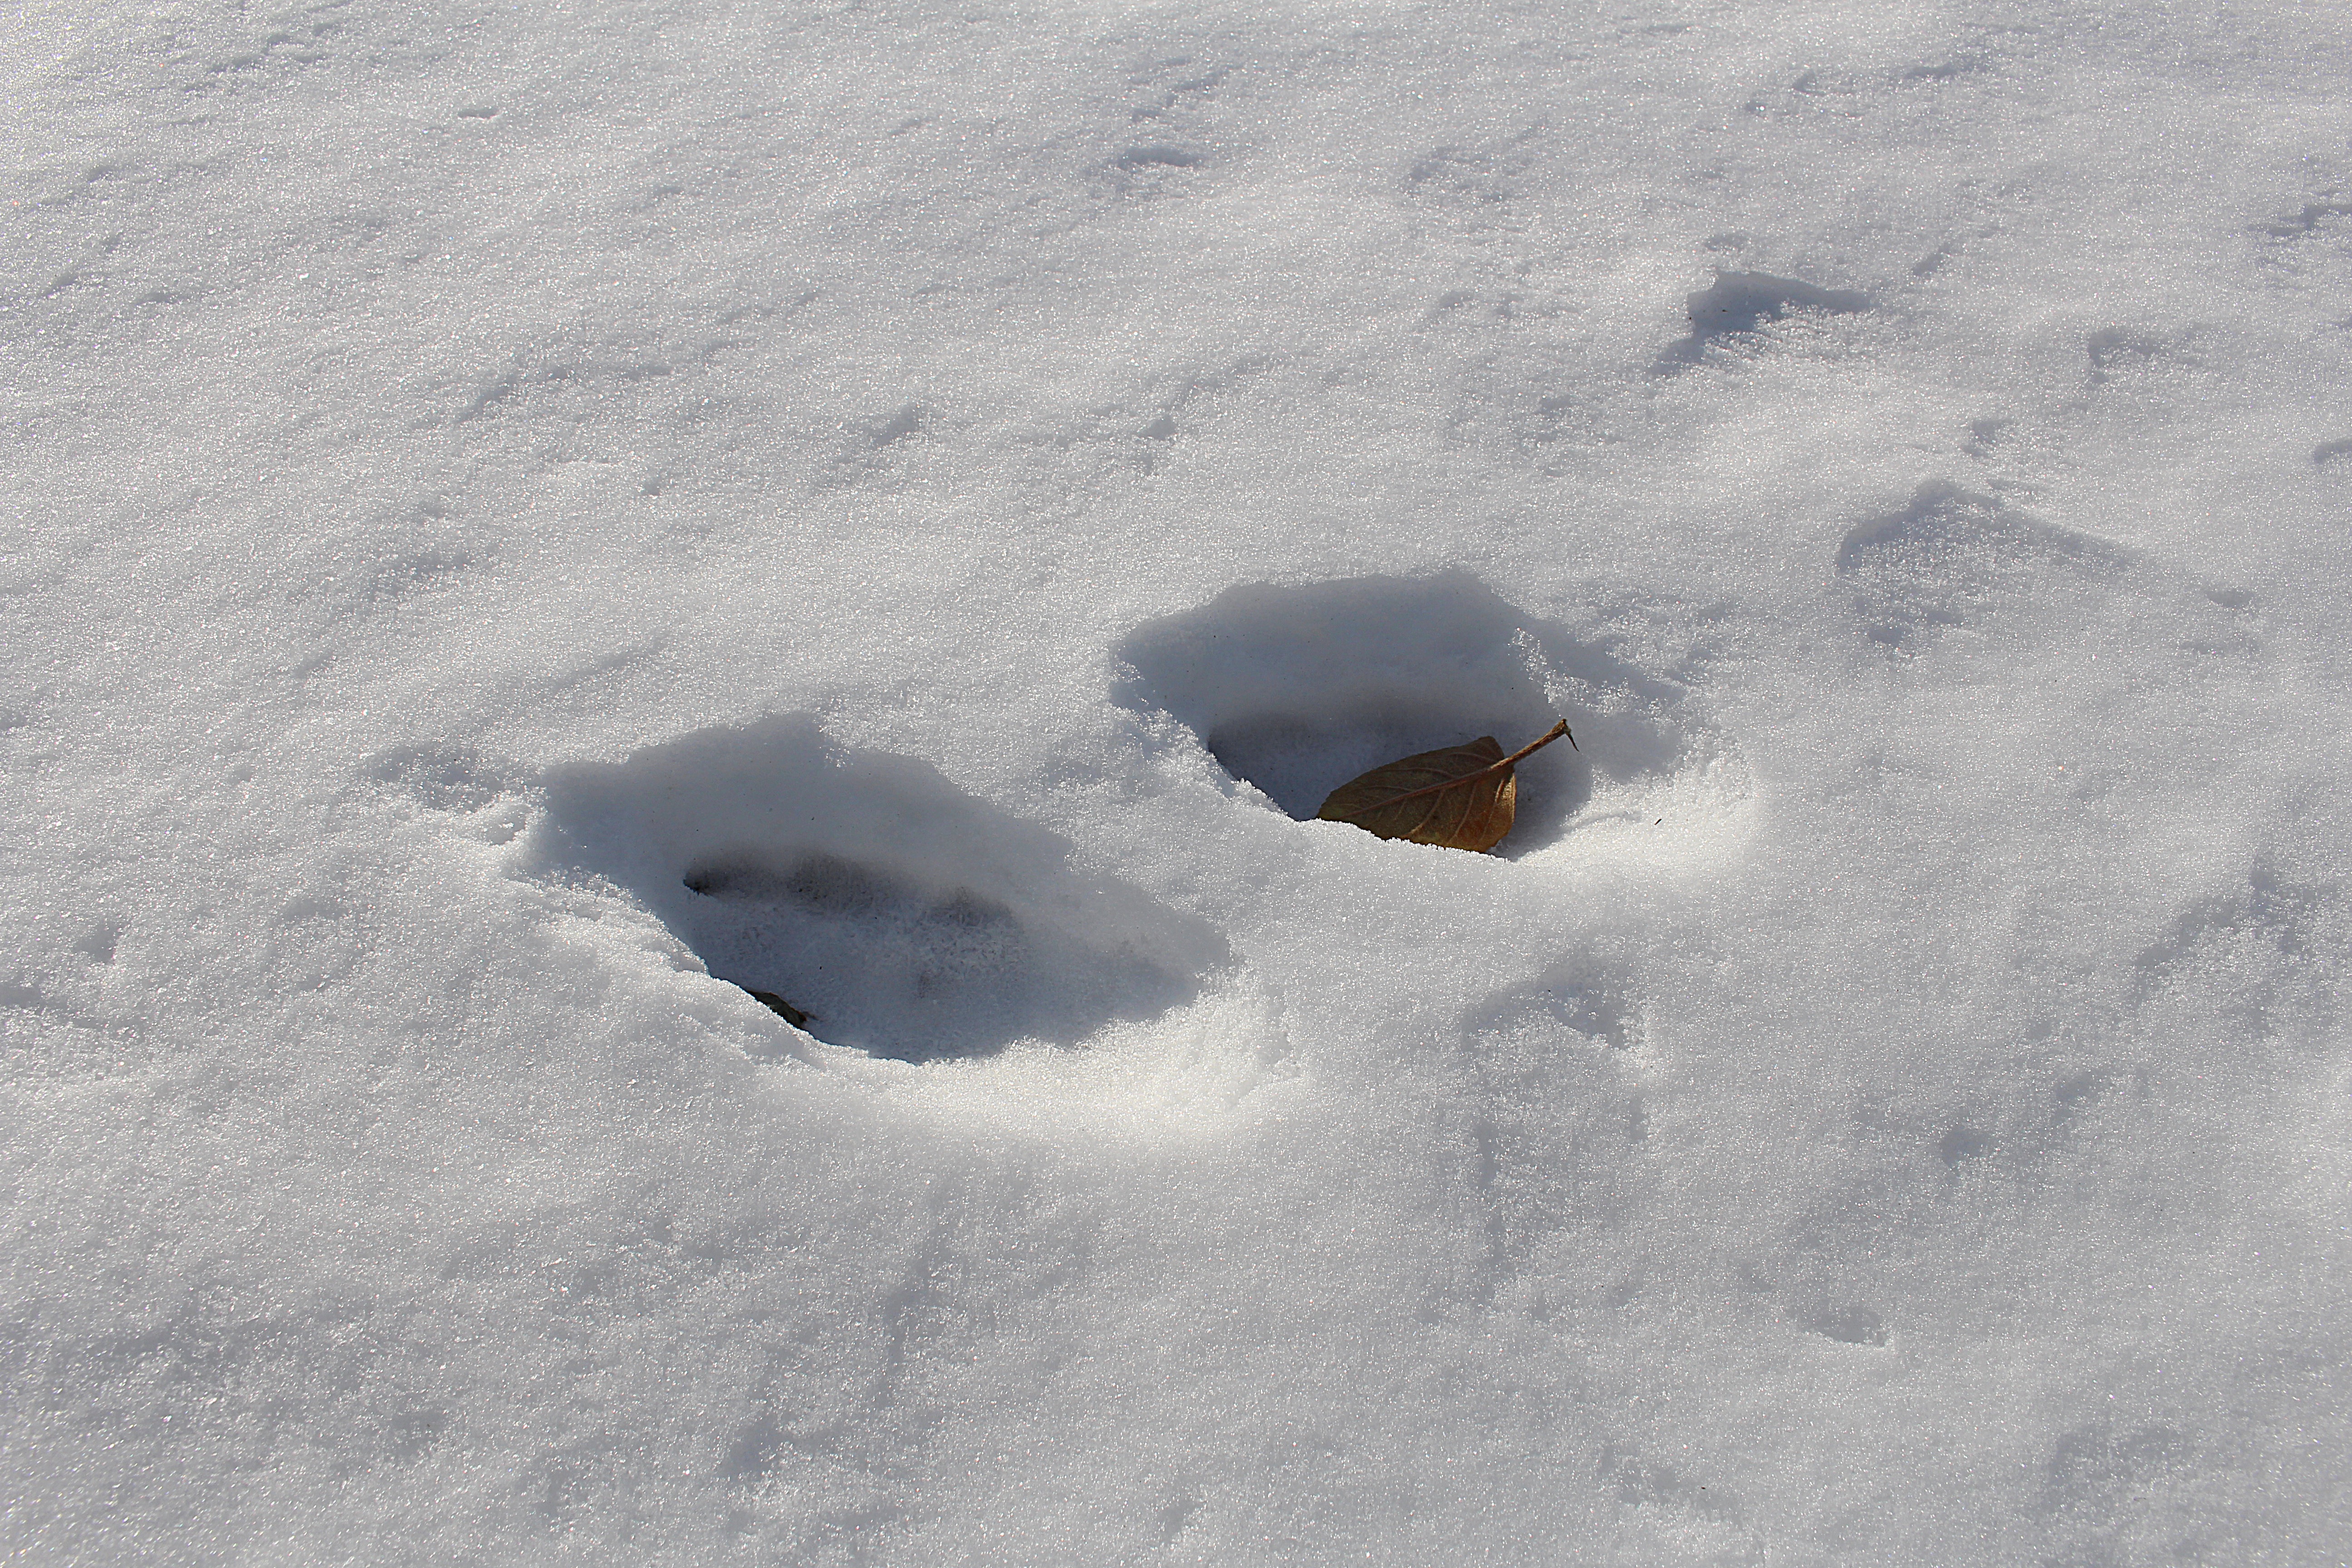
snow, winter, wave, ice, weather, arctic, season, blizzard, traces, freezing, snow lane, arctic ocean, paw prints, geological phenomenon, wind wave, winter storm